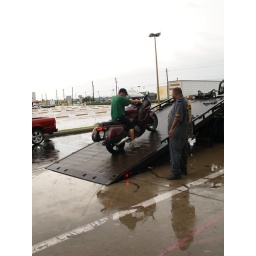
Pasadena Texas Motorcycle Shop 2010 Two guys unloading a motorcycle with a flat tire off a tow truck in the rain